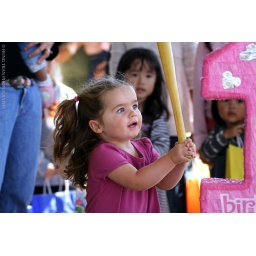
girl in pink going to bat against the pinatta